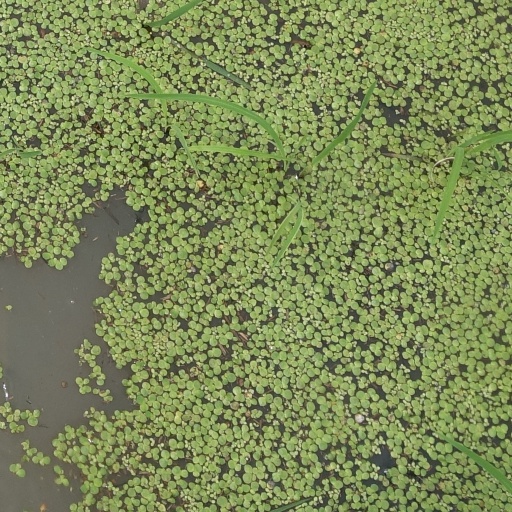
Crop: rice